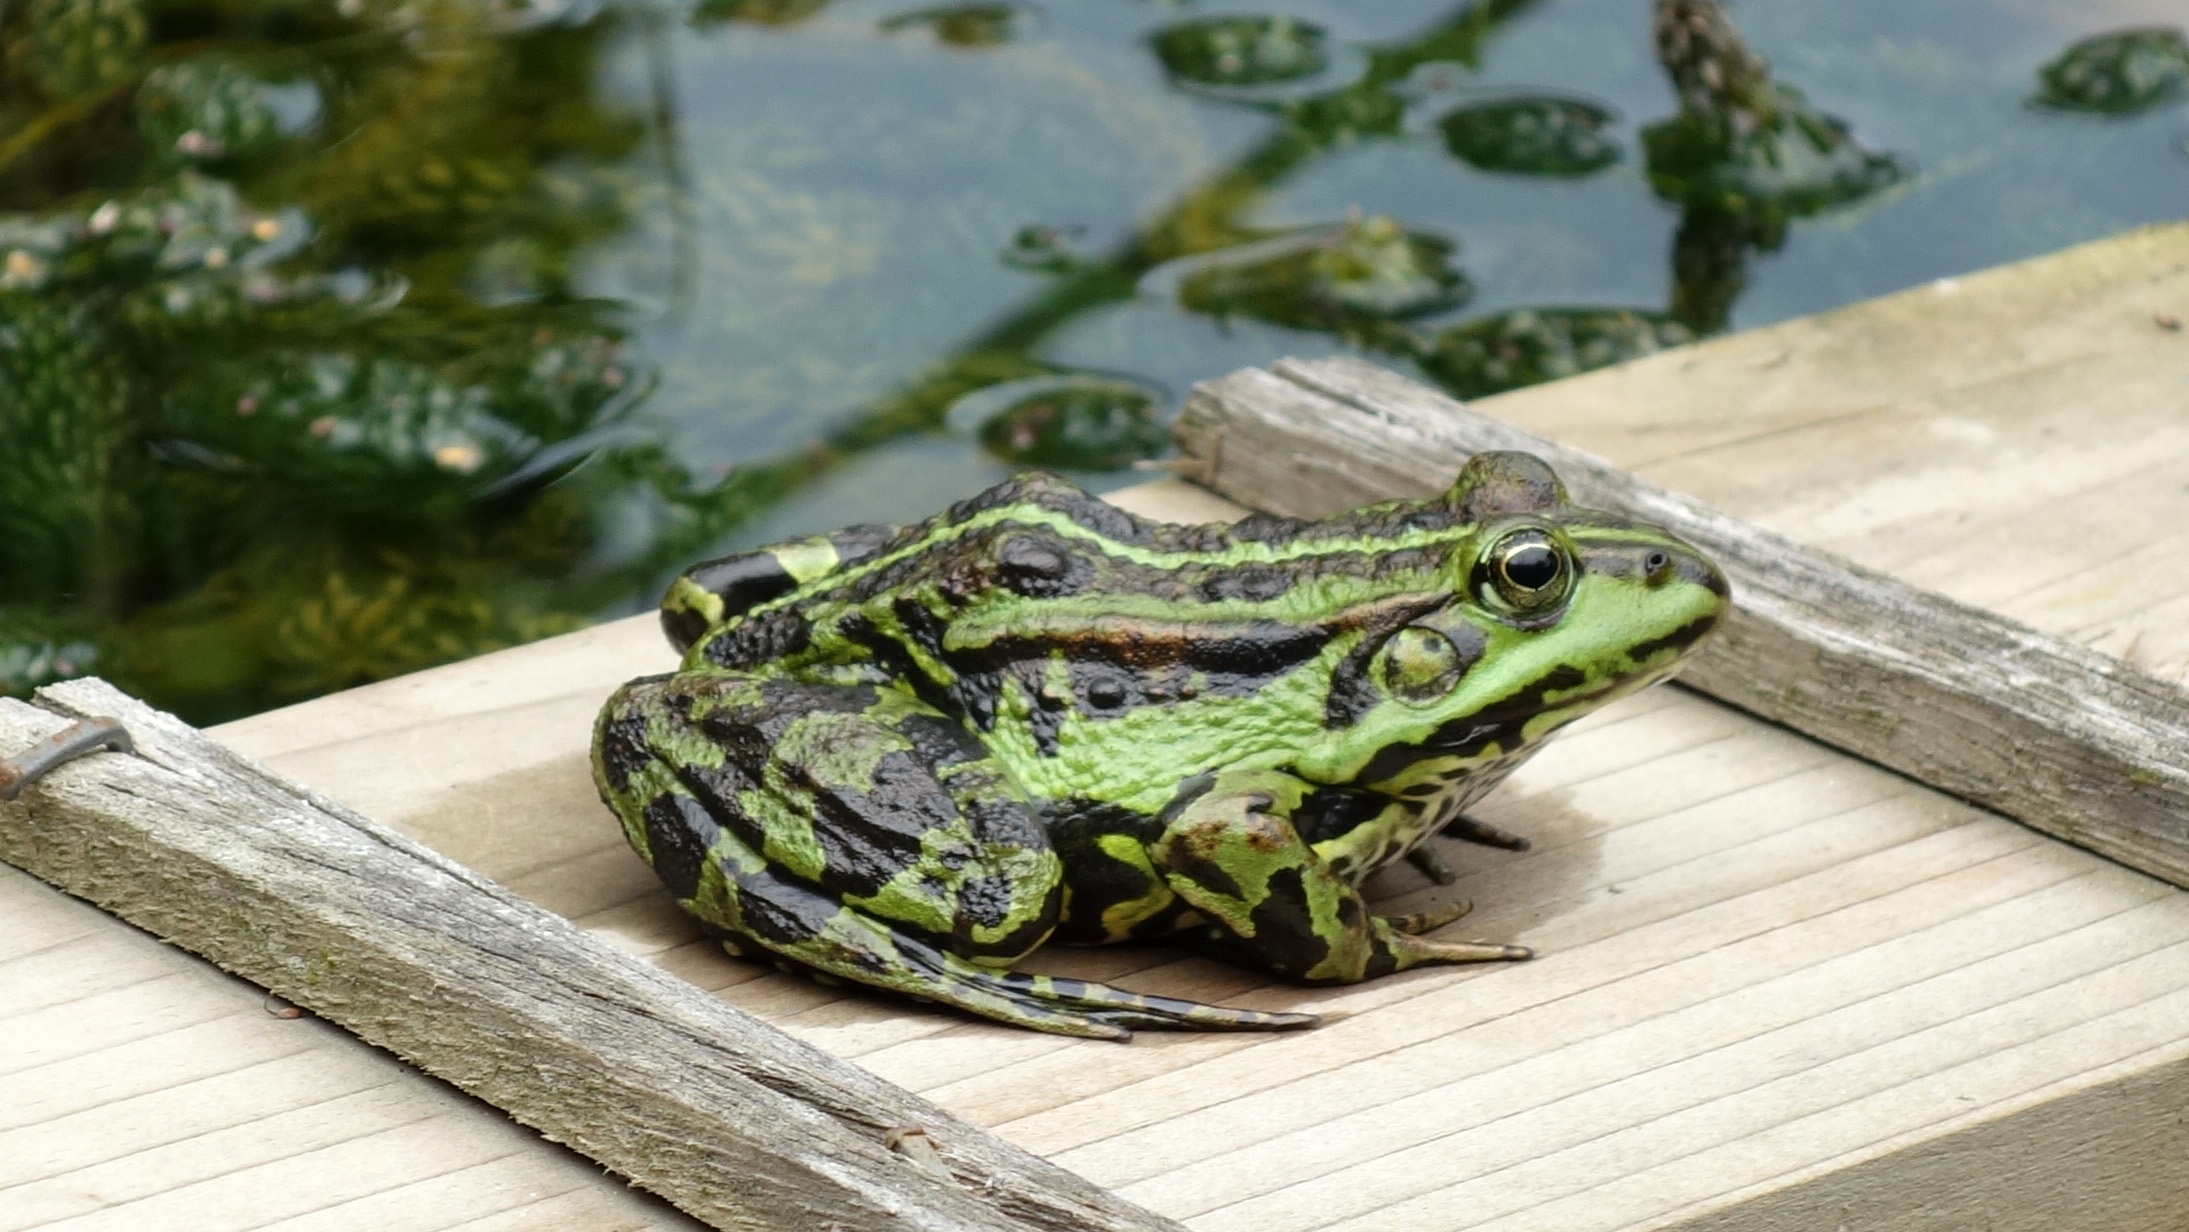
nature, plant, animal, pond, green, frog, toad, amphibian, fauna, water lily, beast, vertebrate, ranidae